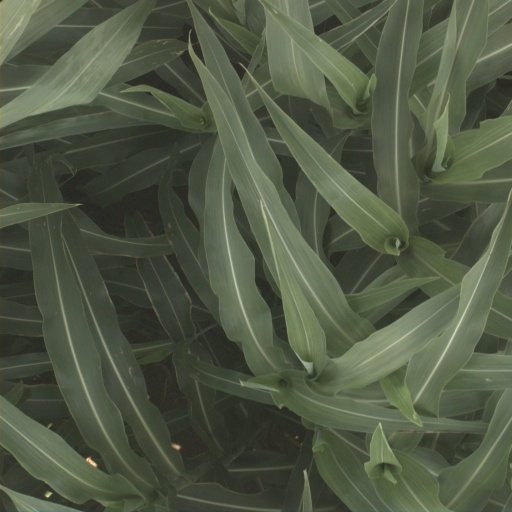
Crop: sorghum